Fairmont Senior High School

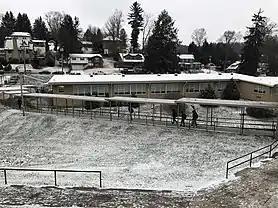
The Freshman Building in the winter of 2017.

Fairmont Senior has a one-story building located at the east end of its campus, which is known as the Freshman Building. In the early 1990s, a chemistry lab was built adjacent to the Freshman Building.